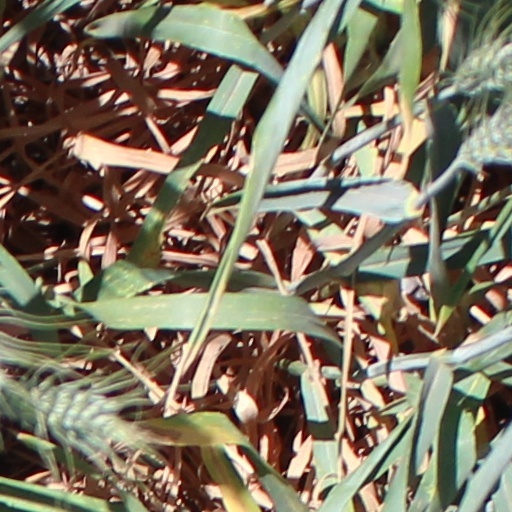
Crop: wheat